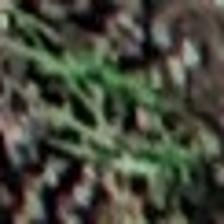
Label: clustered